Old Leake

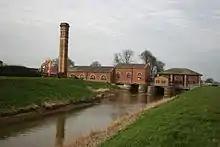
Lade Bank Pumping Station

Lade Bank lock was built on the Hobhole Drain in 1805 by John Rennie and 1867 the Lade Bank pumping station was built of red and yellow brick. Originally a lock of four cutwaters and two abutments with grooves and fixings for lock gates. In 1867 an engine house and pumping station with tall chimney were built above. The engine house contained six boilers to raise the steam to operate the two pumps. It was replaced by a modern station of 1936 also partly built on the original lock bases.